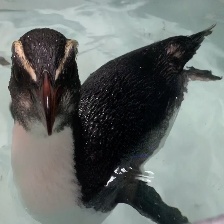
Species: FIORDLAND PENGUIN
Scientific name: EUDYPTES PACHYRHYNCHUS
ImageNet parent category: king_penguin